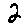
Label: 2